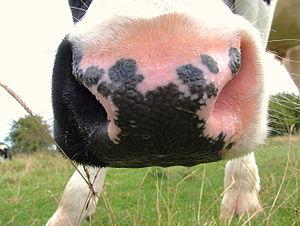
Le naseau est l'orifice externe de l'appendice nasal de certains grands mammifères herbivores, en particulier les bovins, les ânes et les chevaux domestiques. Au nombre de deux, ils constituent la partie supérieure du museau, ou rhinarium. Le CNRTL le définit comme l'« orifice externe des narines des animaux, notamment du cheval, par lequel ils respirent et exercent leur odorat ».